Answer in natural language. How many Beds are visible in the scene? Choose between the following options: 0, 4, 3, 2 or 1
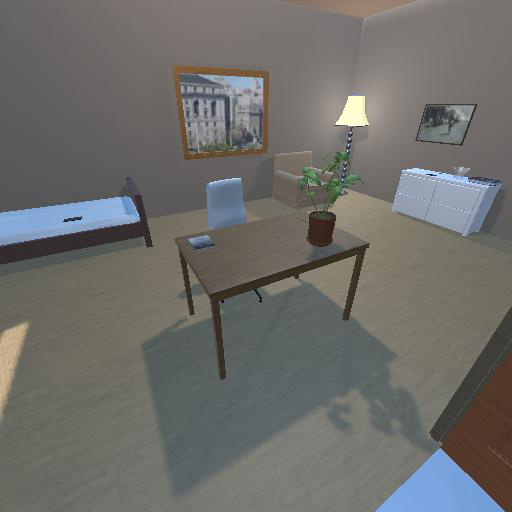
<answer>1</answer>